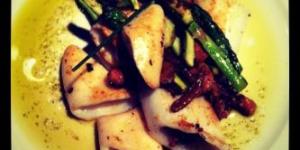
calamares salteados al tocino